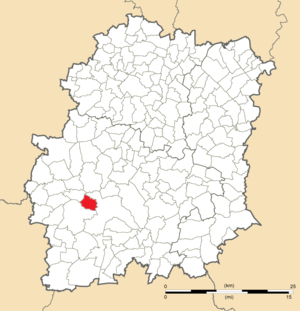
Carte de position de Saint-Hilaire en Essonne (91)
Saint-Hilaire est une commune française située dans le département de l'Essonne en région Île-de-France.